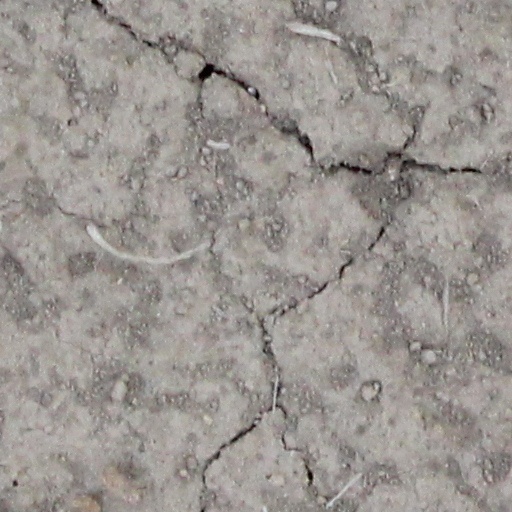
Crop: wheat